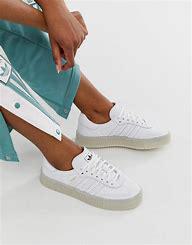
Brand: Adidas
Model: Sambarose